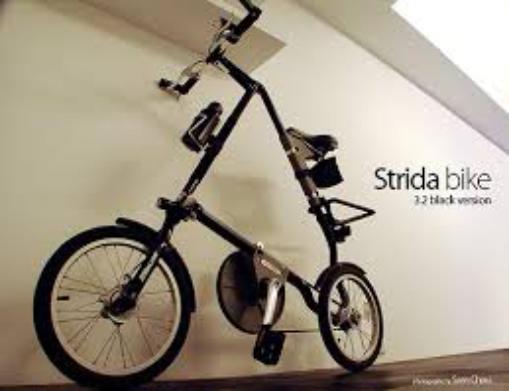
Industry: Sports